Interoception

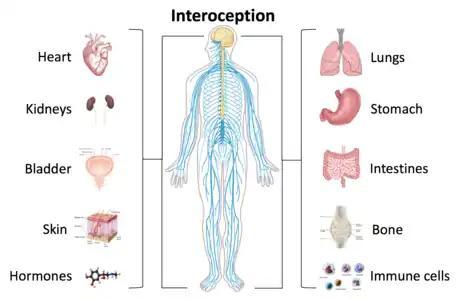
Interoception is involved in many different physiological systems like the cardiorespiratory system, gastrointestinal system, nociceptive system, endocrine and immune systems.

Interoception is the collection of senses providing information to the organism about the internal state of the body. This can be both conscious and subconscious. It encompasses the brain's process of integrating signals relayed from the body into specific subregions—like the brainstem, thalamus, insula, somatosensory, and anterior cingulate cortex—allowing for a complex and highly accurate representation of the physiological state of the body. This is important for maintaining homeostatic conditions in the body and, potentially, facilitating self-awareness.